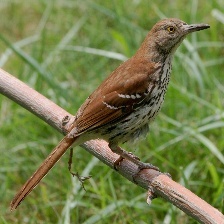
Species: BROWN THRASHER
Scientific name: TOXOSTOMA RUFUM